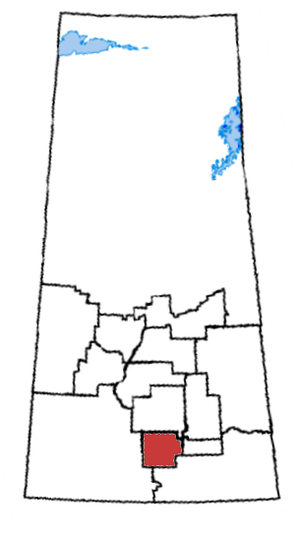
Palliser est une ancienne circonscription électorale fédérale canadienne dans la province de la Saskatchewan. Elle comprenait la portion sud-ouest de la ville de Regina ainsi qu'une région rurale au sud-ouest de la ville.